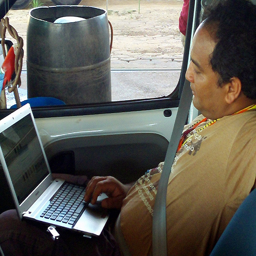
A man sitting in a car using a laptop computer.
A man is sitting in a vehicle with a laptop.
A person in a car is working on a laptop.
A man in a car wearing his seat belt and working on a laptop.
A man sitting in a car using a laptop.